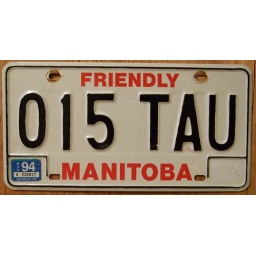
This plate with a &amp;quot;T&amp;quot; in the suffix letter is a passenger (local) truck plate.